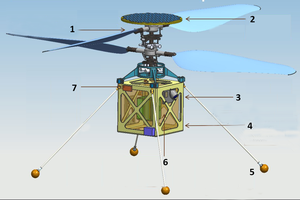
Schéma du Mars Helicopter Scout. 1
Mars Helicopter Scout ou MHS ou Ingenuity est un petit hélicoptère d'un peu plus d'un kilogramme développé par l'agence spatiale américaine, la NASA, qui doit être mis en œuvre à titre expérimental, sur le sol de la planète Mars au cours de la mission Mars 2020 lancée le 30 juillet 2020 à bord d'une fusée Atlas V. L'engin, fixé au châssis de l'astromobile Perseverance, sera libéré une fois celui-ci arrivé sur le sol martien. Pour la première fois dans l'histoire de l'ère spatiale, un engin effectuera un vol sur une autre planète. L'objectif est de tester les capacités d'un tel appareil dans le domaine de la reconnaissance optique du terrain dans cet environnement caractérisé par une atmosphère très ténue limitant la portance et des délais de communication qui interdisent tout contrôle direct du vol par un opérateur humain.
Mars 2020 est une mission spatiale d'exploration de la planète Mars développée par le JPL, établissement de l'agence spatiale américaine. La mission consiste à déployer l'astromobile Perseverance sur le sol martien pour étudier sa surface. Mars 2020 constitue la première d'une série de trois missions dont l'objectif final est de ramener des échantillons du sol martien sur Terre pour permettre leur analyse. Ce projet, considéré comme prioritaire par la communauté scientifique depuis plusieurs décennies, n'avait jamais reçu d'implémentation du fait de son coût, de ses difficultés techniques et du risque d'échec élevé. Pour remplir les objectifs de sa mission l'astromobile doit prélever une quarantaine de carottes de sol et de roches sur des sites sélectionnés à l'aide des instruments embarqués. Le résultat de ces prélèvements doit être déposé par l'astromobile sur des emplacements soigneusement repérés en attendant d'être ramenés sur Terre par une future mission étudiée conjointement par la NASA et l'Agence spatiale européenne. Selon le planning élaboré par les deux agences, le retour sur Terre est prévu pour 2031 sous réserve de son financement.